Sander Schutgens

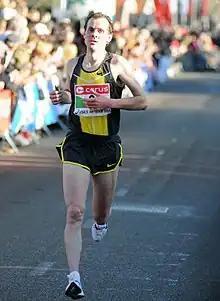
Sander Schutgens

Sander Schutgens (born 31 December 1975 in Belfeld, Limburg) is a Dutch runner.